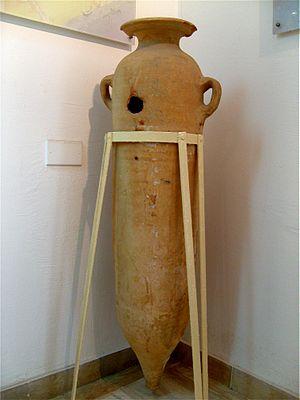
Amphore en terre cuite exposée au musée Néapolis de Babeul-Tunisie